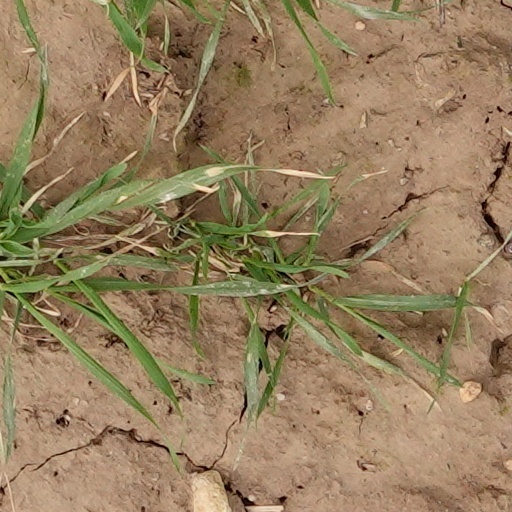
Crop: wheat